Walter Kälin

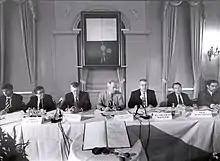
Walter Kälin (on the left) at a press conference for the preparation of Swiss constitutional reform (1995)

In 1991–1992, Kälin served as the Special Rapporteur of the Commission on Human Rights on the situation of human rights in Kuwait under Iraqi Occupation. He was also a member of the Swiss government's Steering Committee for "the preparation of constitutional reform" and he was chairman for the preparation of the reform of the judiciary (1995–1996).